Arhuaca mochila

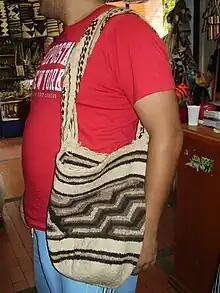
Arhuaca mochila

Arhuaco men traditionally use three bags: one called chige kwanu, to save personal belongings, another called Zizhu, to carry coca leaves, and the third for food storage or travel items. They also used a fourth one called masi, to hold their poporo. The women carry the tutu gawa made of agave. The tutu chakeai and jina kau (white, cotton, without drawings) are marunsama backpacks or mamu (spiritual sage of the arhuaco).